1996 National League Championship Series

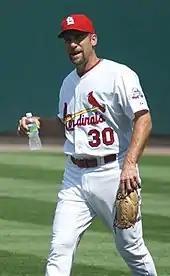
Smoltz with the Cardinals during the last season of his career in 2009

To date, Game 7 is the last time the Braves have won a winner-take-all postseason game. They have since lost six straight such games since with the 2002 NLDS, 2003 NLDS, 2004 NLDS, the 2012 National League Wild Card Game, the 2019 NLDS, and the 2020 NLCS.